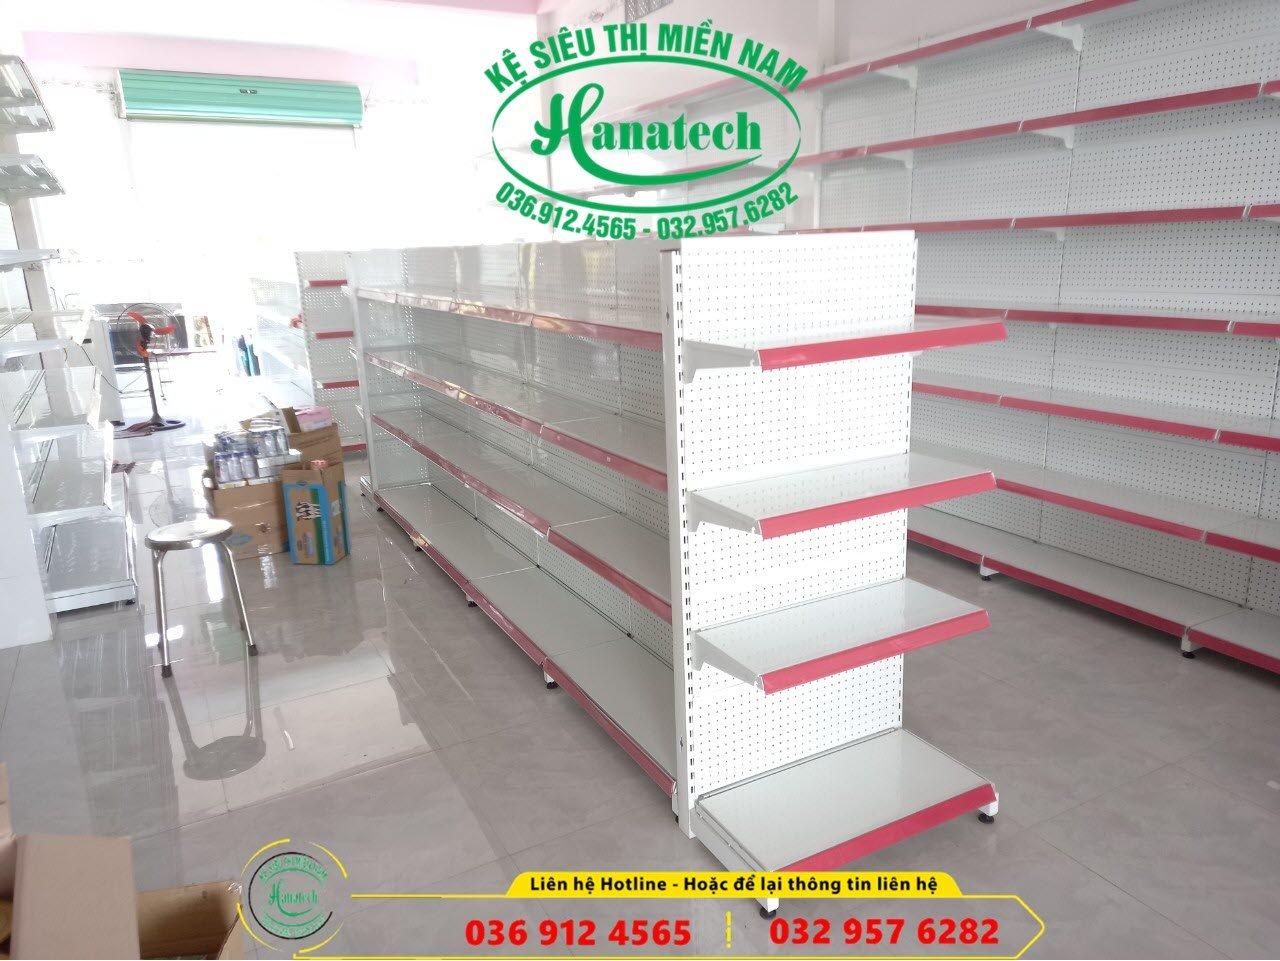
cái điều hoà màu xanh lá được đặt ở trên bức tường phía xa